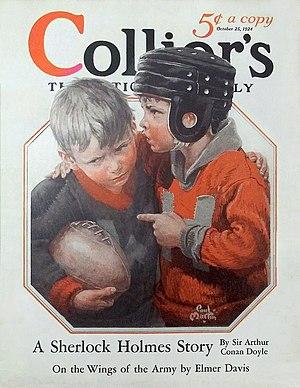
Le réalisme américain définit un mouvement artistique général qui émerge aux États-Unis dès la seconde moitié du XIXᵉ siècle et connaît son apogée dans les années 1930.